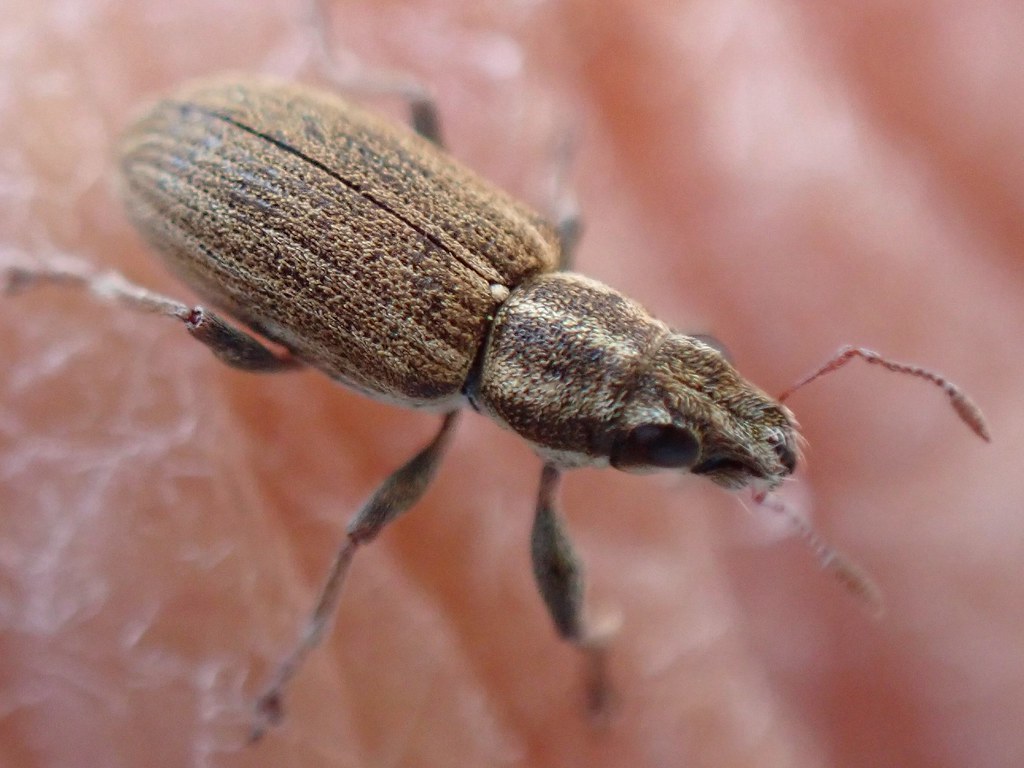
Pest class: pea_leaf_weevil